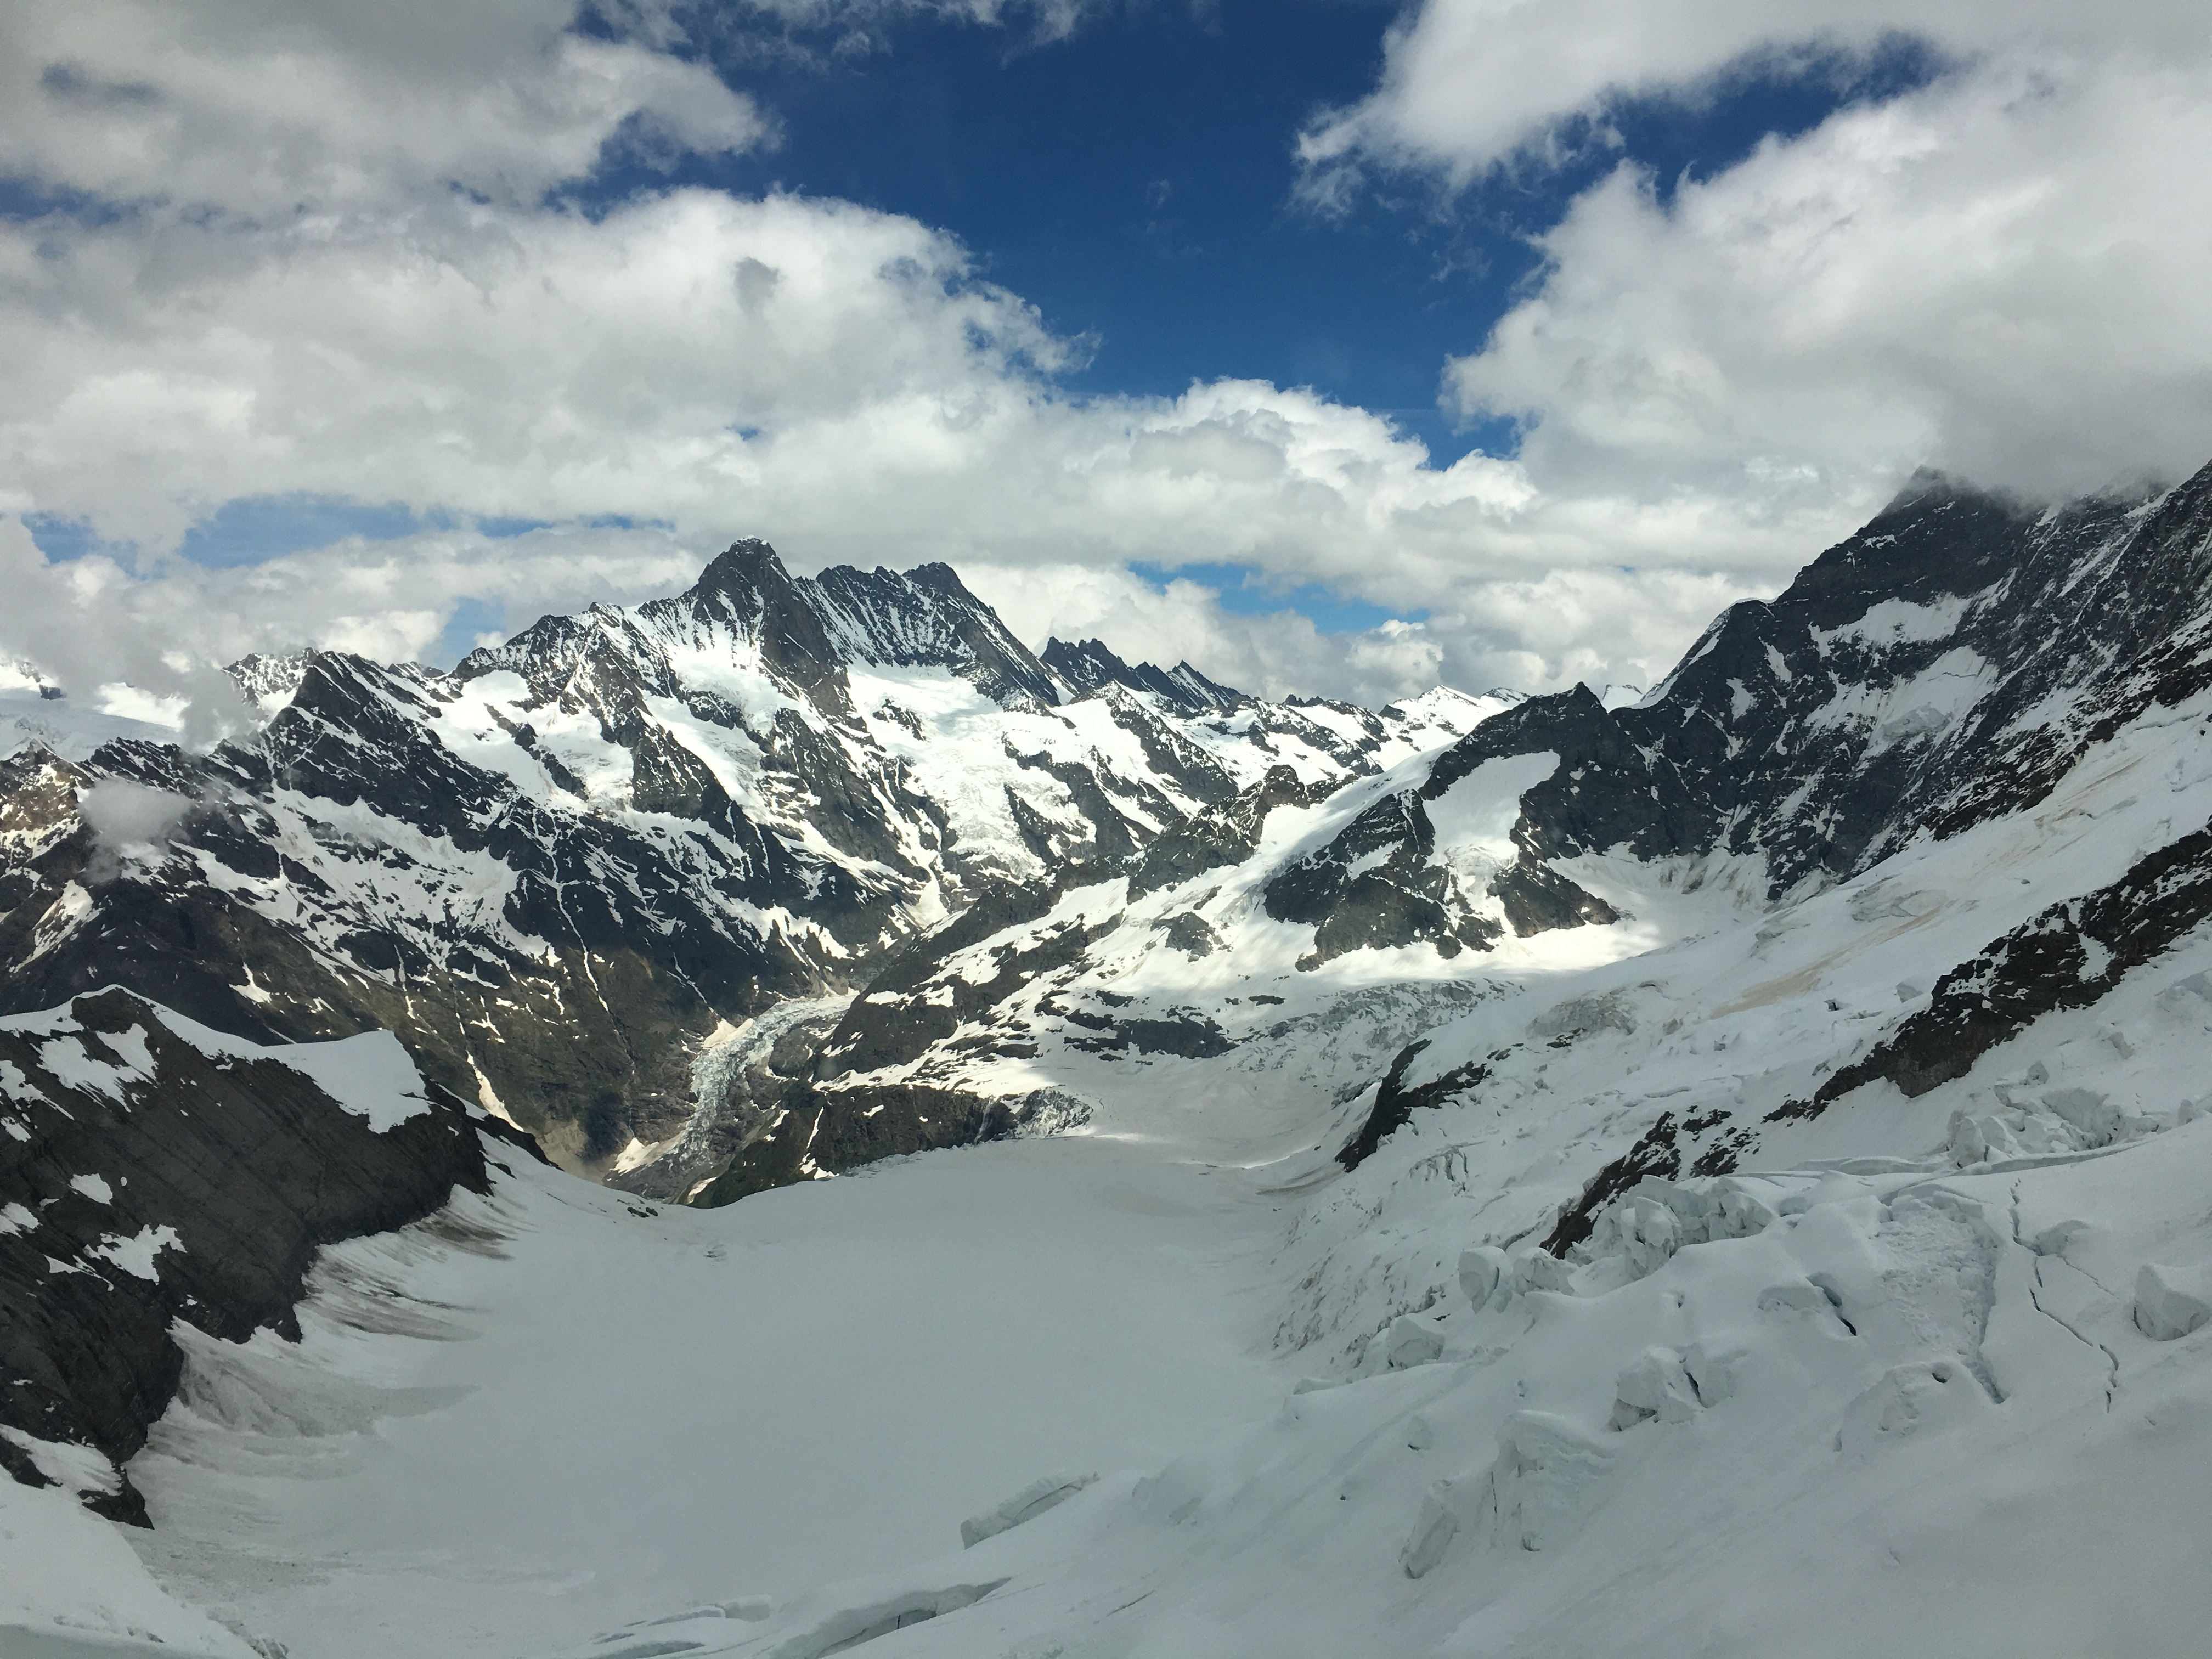
mountain, snow, winter, mountain range, glacier, weather, season, ridge, summit, alps, plateau, fell, cirque, piste, landform, ski touring, mountain pass, ski mountaineering, geographical feature, mountainous landforms, glacial landform, geological phenomenon